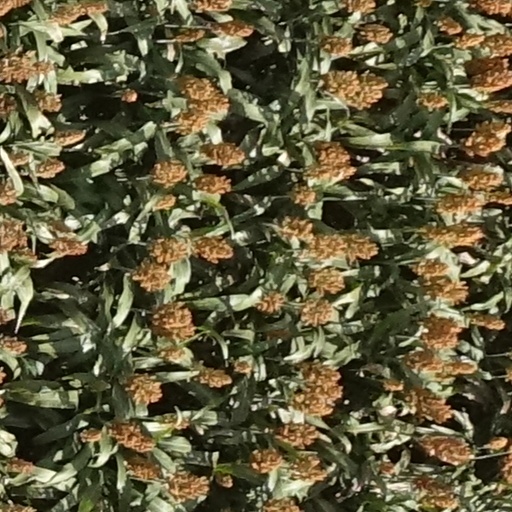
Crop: sorghum